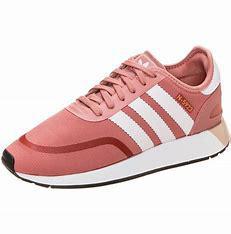
Brand: Adidas
Model: N 5923